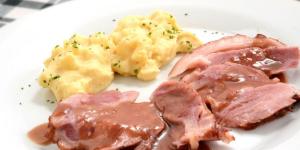
jamon al oporto